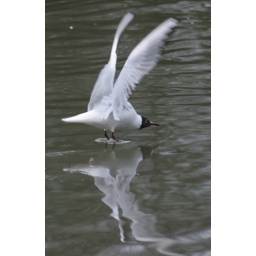
These birds only have black heads in spring time. the rest of the year, they just have a black spot behind the ear